Mike Pringle (gridiron football)

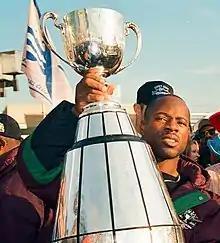
Pringle holding the Grey Cup, 1995

Michael A. Pringle (born October 1, 1967) is an American former professional football player who was a running back in the Canadian Football League (CFL). He set or tied almost every significant league record for the position. He played college football for the Cal State Fullerton Titans, earning third-team All-American honors. He was twice signed by National Football League (NFL) teams, though he saw very limited playing time.